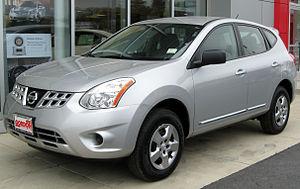
Le Nissan Rogue est une automobile de marque Nissan. C’est un crossover, concurrent des Mitsubishi Outlander et les Subaru Forester. Le prix du Rogue est entre 23 000 $ à 34 000 $ canadiens. Nissan a commencé à produire ce véhicule en 2008.